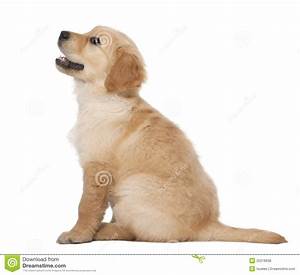
Label: cane